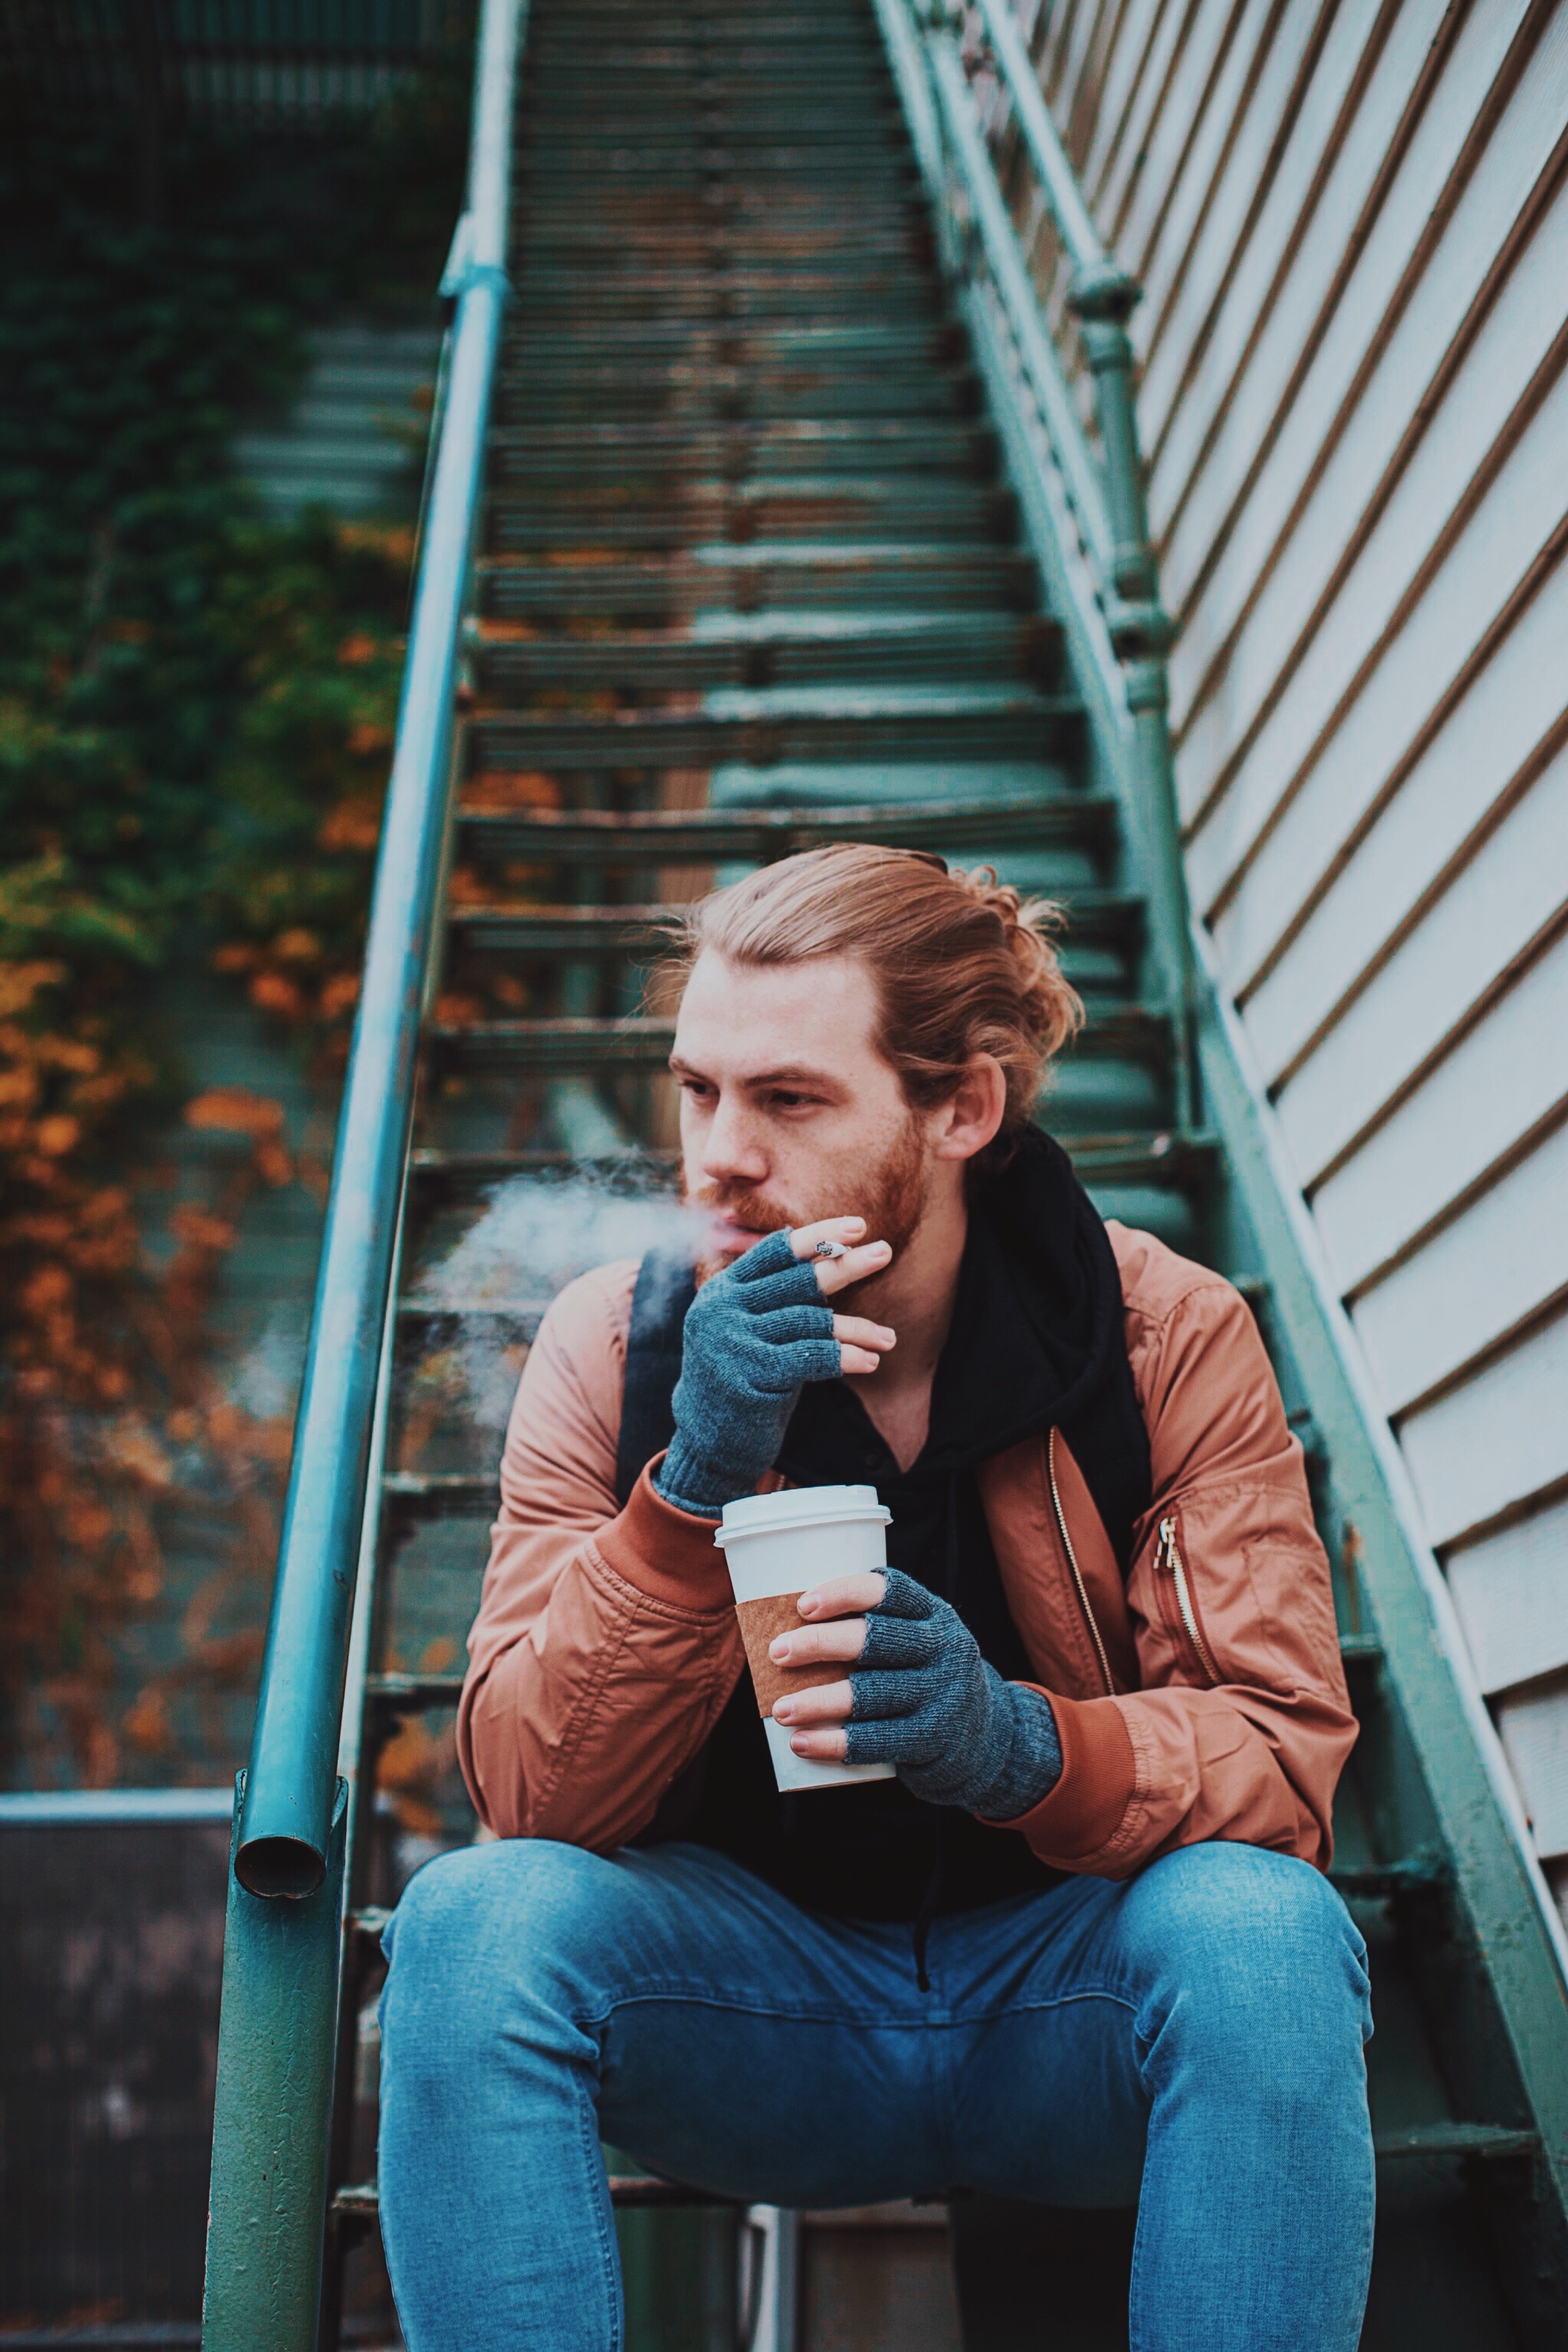
man, people, photography, male, sitting, blue, photograph, snapshot, human positions